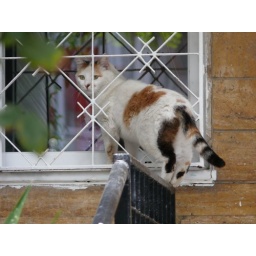
Street cat by the window